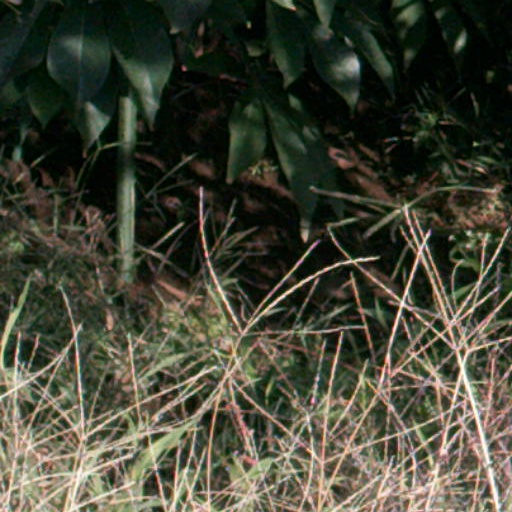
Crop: cassava